Disch-House

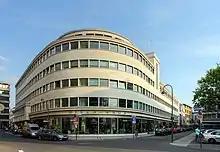
The Disch House in Cologne

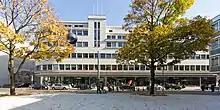
Fritz-Gruber-Platz – Disch-Haus

Disch-Haus takes its name from the "Hotel Disch", designed by Cologne architect Josef Felten and opened in October 1848 by Cologne art collector Franz Karl Damian Disch (born 1821; died 6 November 1880 in Cologne). The Cologne address book of 1846 listed Disch as an innkeeper. The magnificent building, with its rococo hall suitable for chamber music, was one of the most internationally renowned hotels in Cologne, as only the Dom-Hotel was in its category.